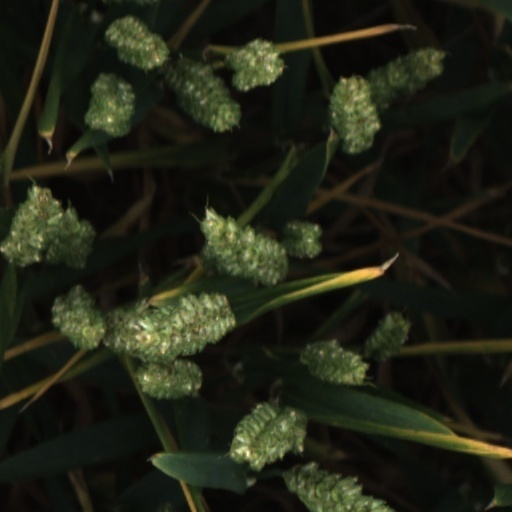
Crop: wheat